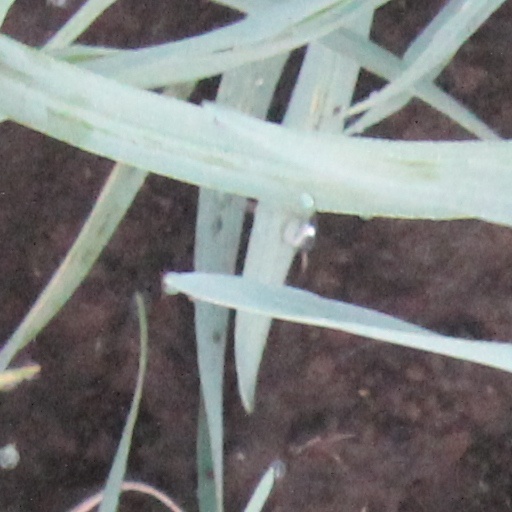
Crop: wheat